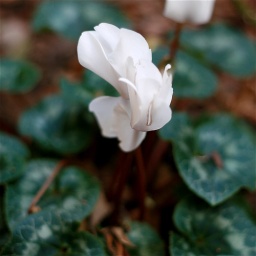
Our Cyclamen are in bloom. We have pink and white ones.